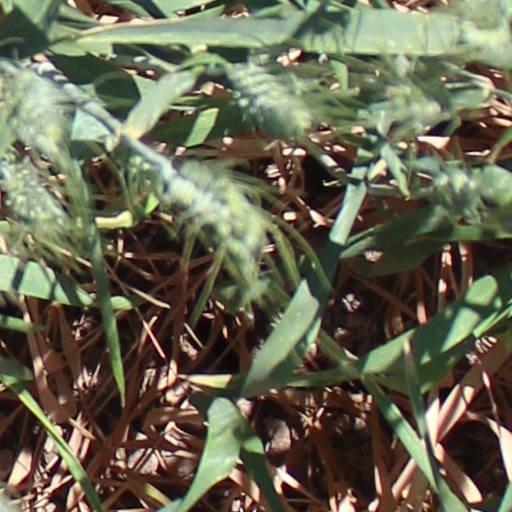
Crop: wheat